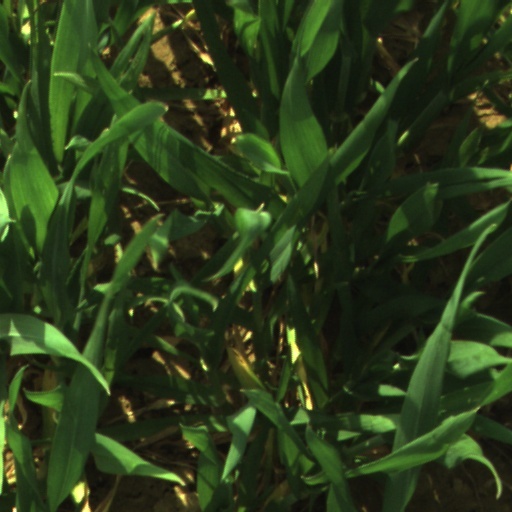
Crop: wheat